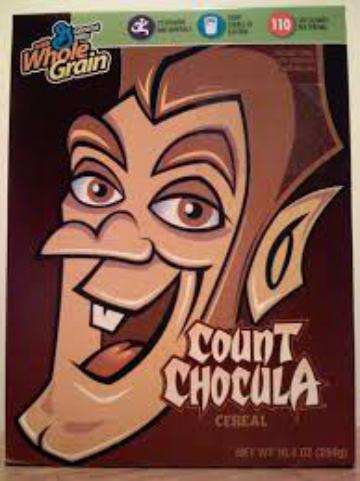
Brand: Count Chocula
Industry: Food